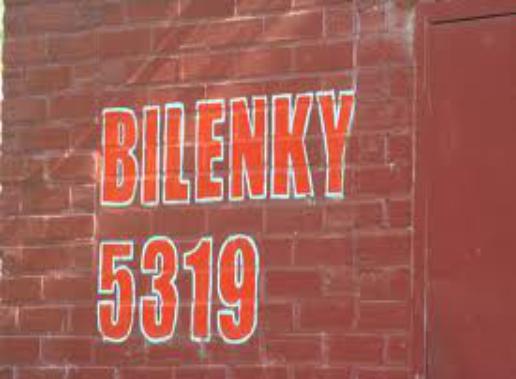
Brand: bilenky
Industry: Transportation